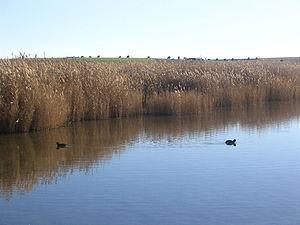
Le Guadiana est un fleuve international de la péninsule Ibérique, qui se jette dans l'océan Atlantique dans le golfe de Cadix.